The Future of Humanity

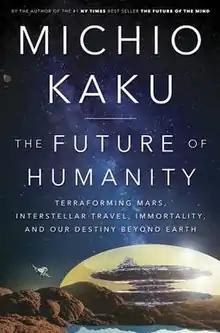
Hardcover edition

The Future of Humanity: Terraforming Mars, Interstellar Travel, Immortality, and Our Destiny Beyond Earth is a popular science book by the futurist and physicist Michio Kaku. The book was initially published on February 20, 2018, by Doubleday. The book was on "The New York Times" Best Seller list for four weeks.